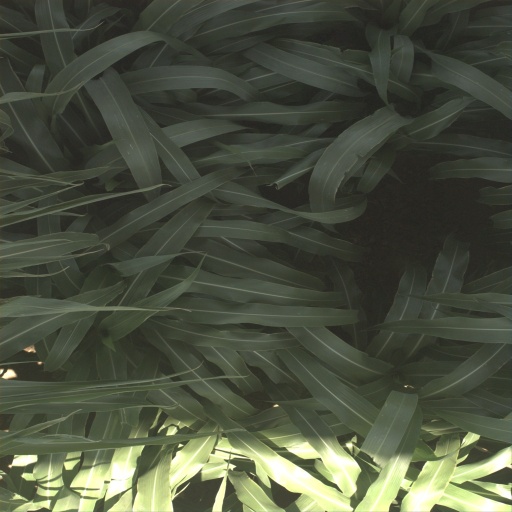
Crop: sorghum